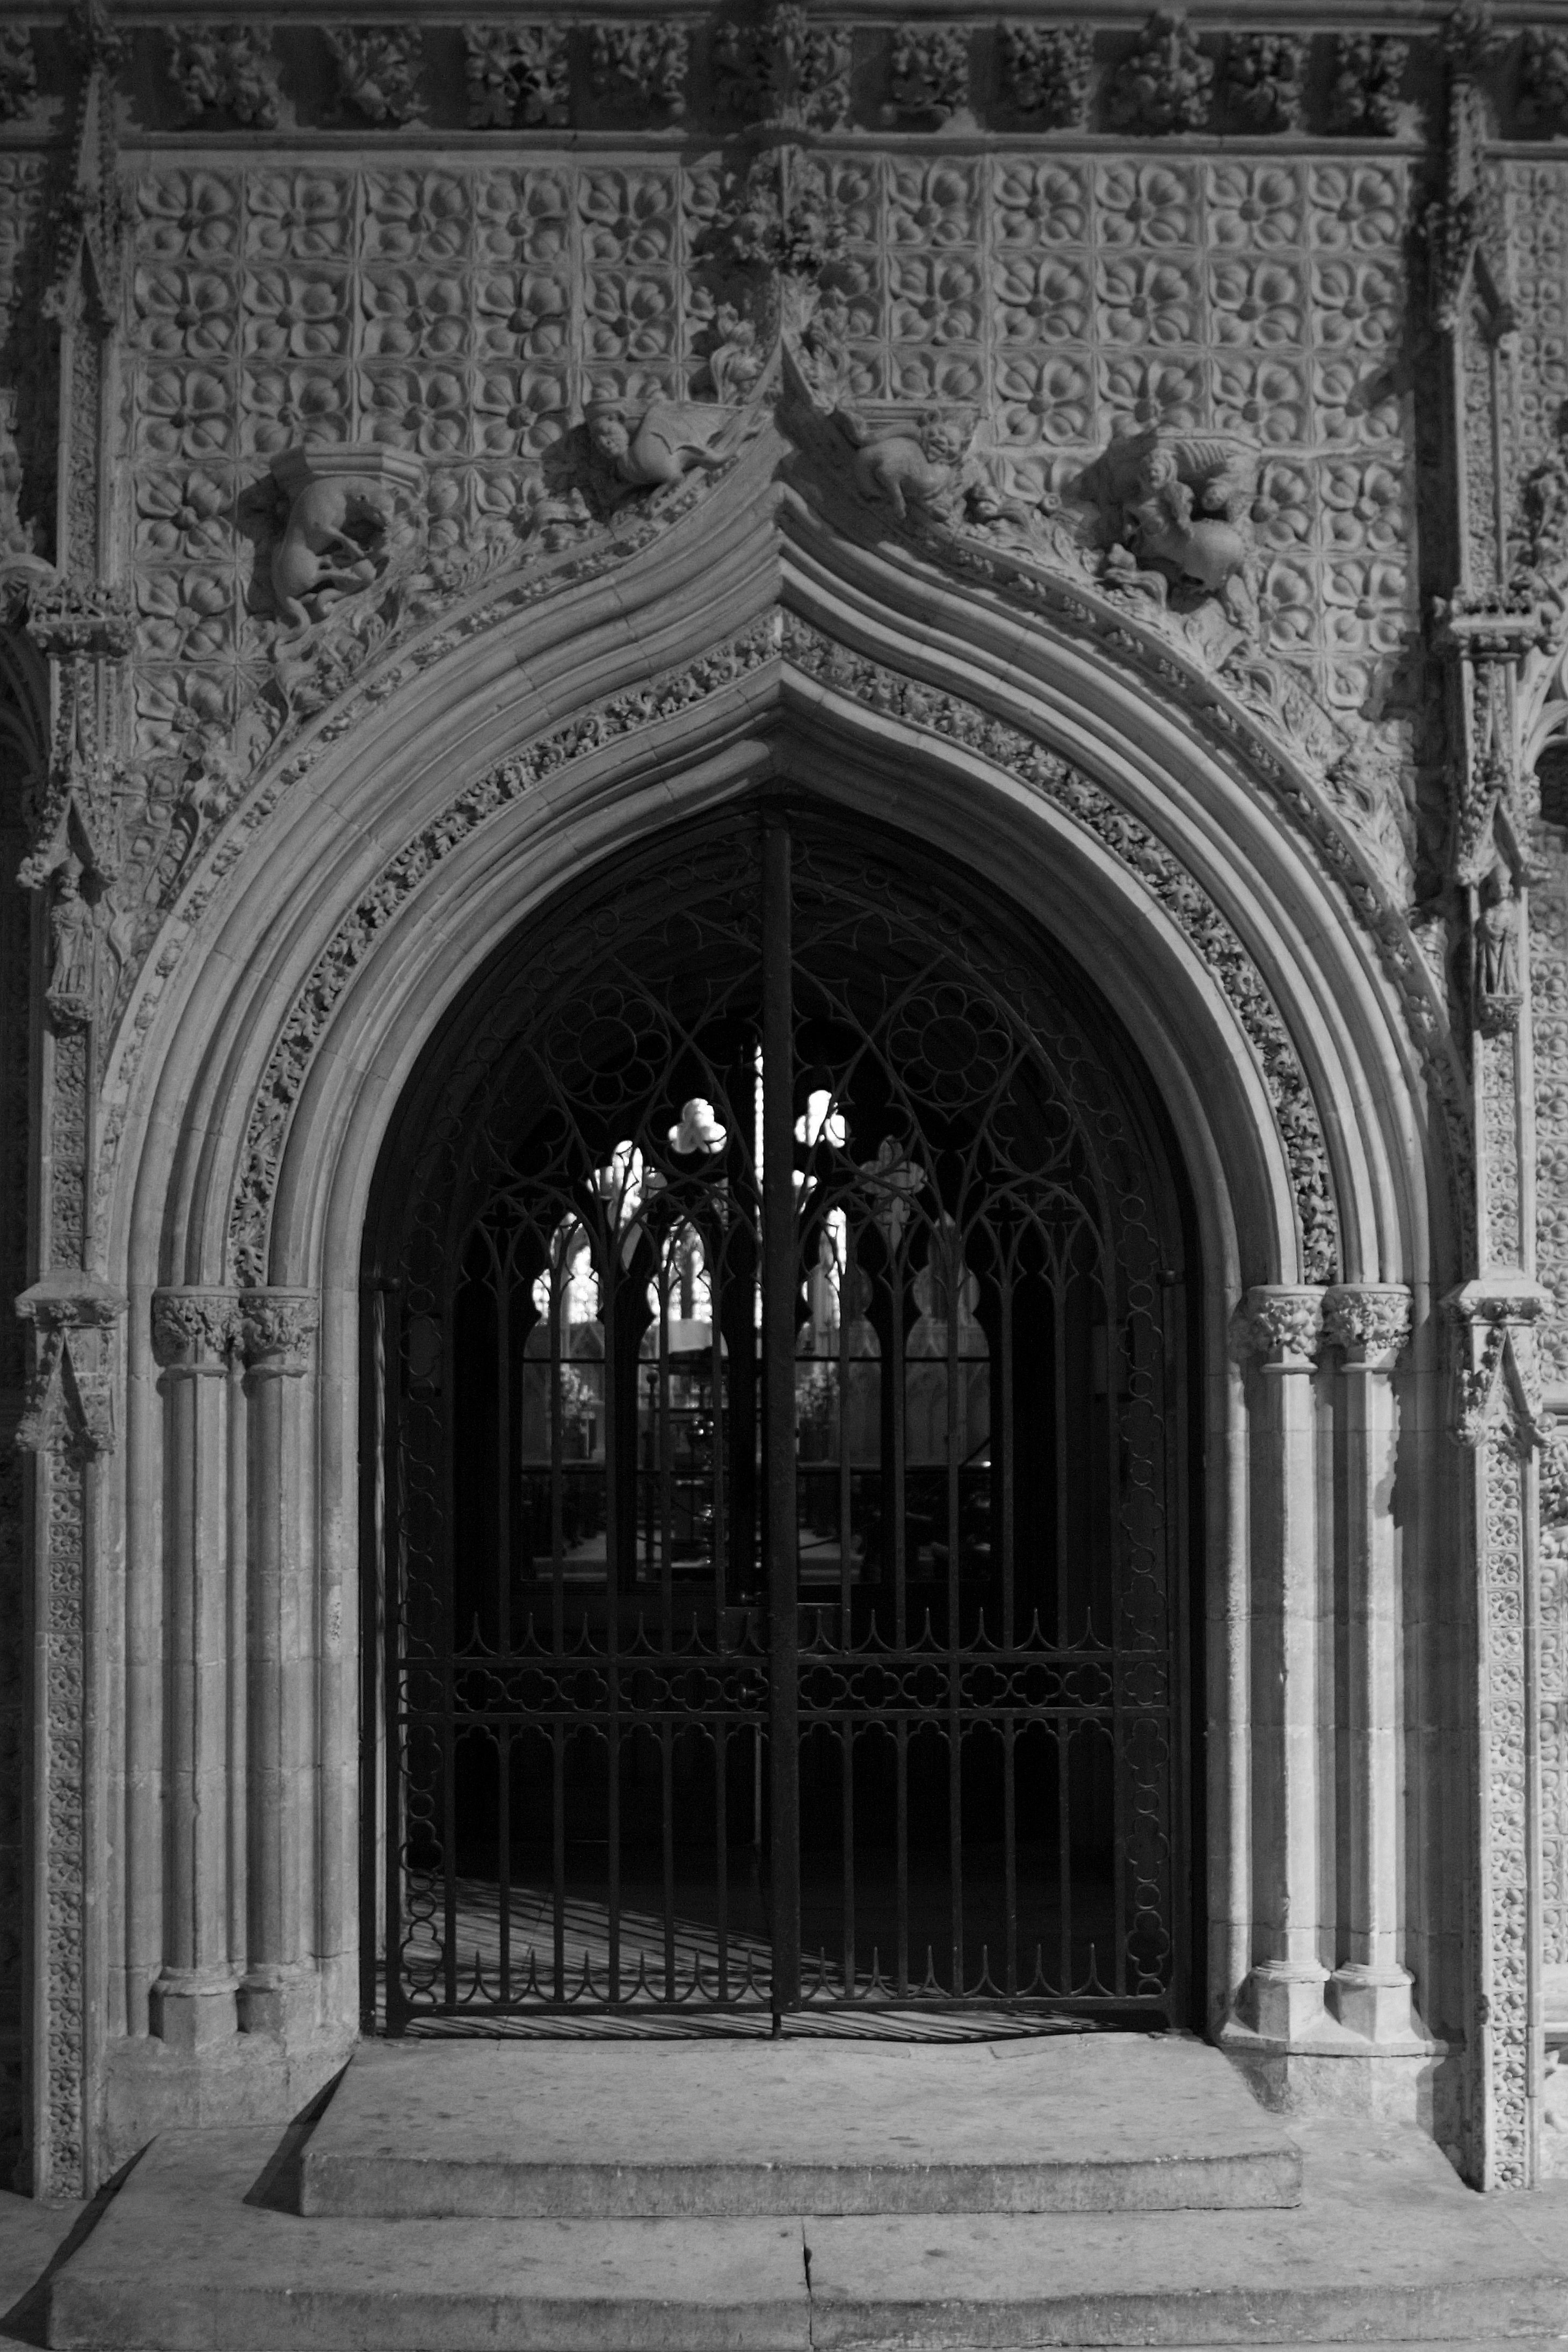
black and white, architecture, building, stone, arch, column, facade, cathedral, monochrome, place of worship, lincoln cathedral, medieval, monastery, symmetry, arcade, detail, abbey, britain, gothic architecture, monochrome photography, ancient history, rood screen